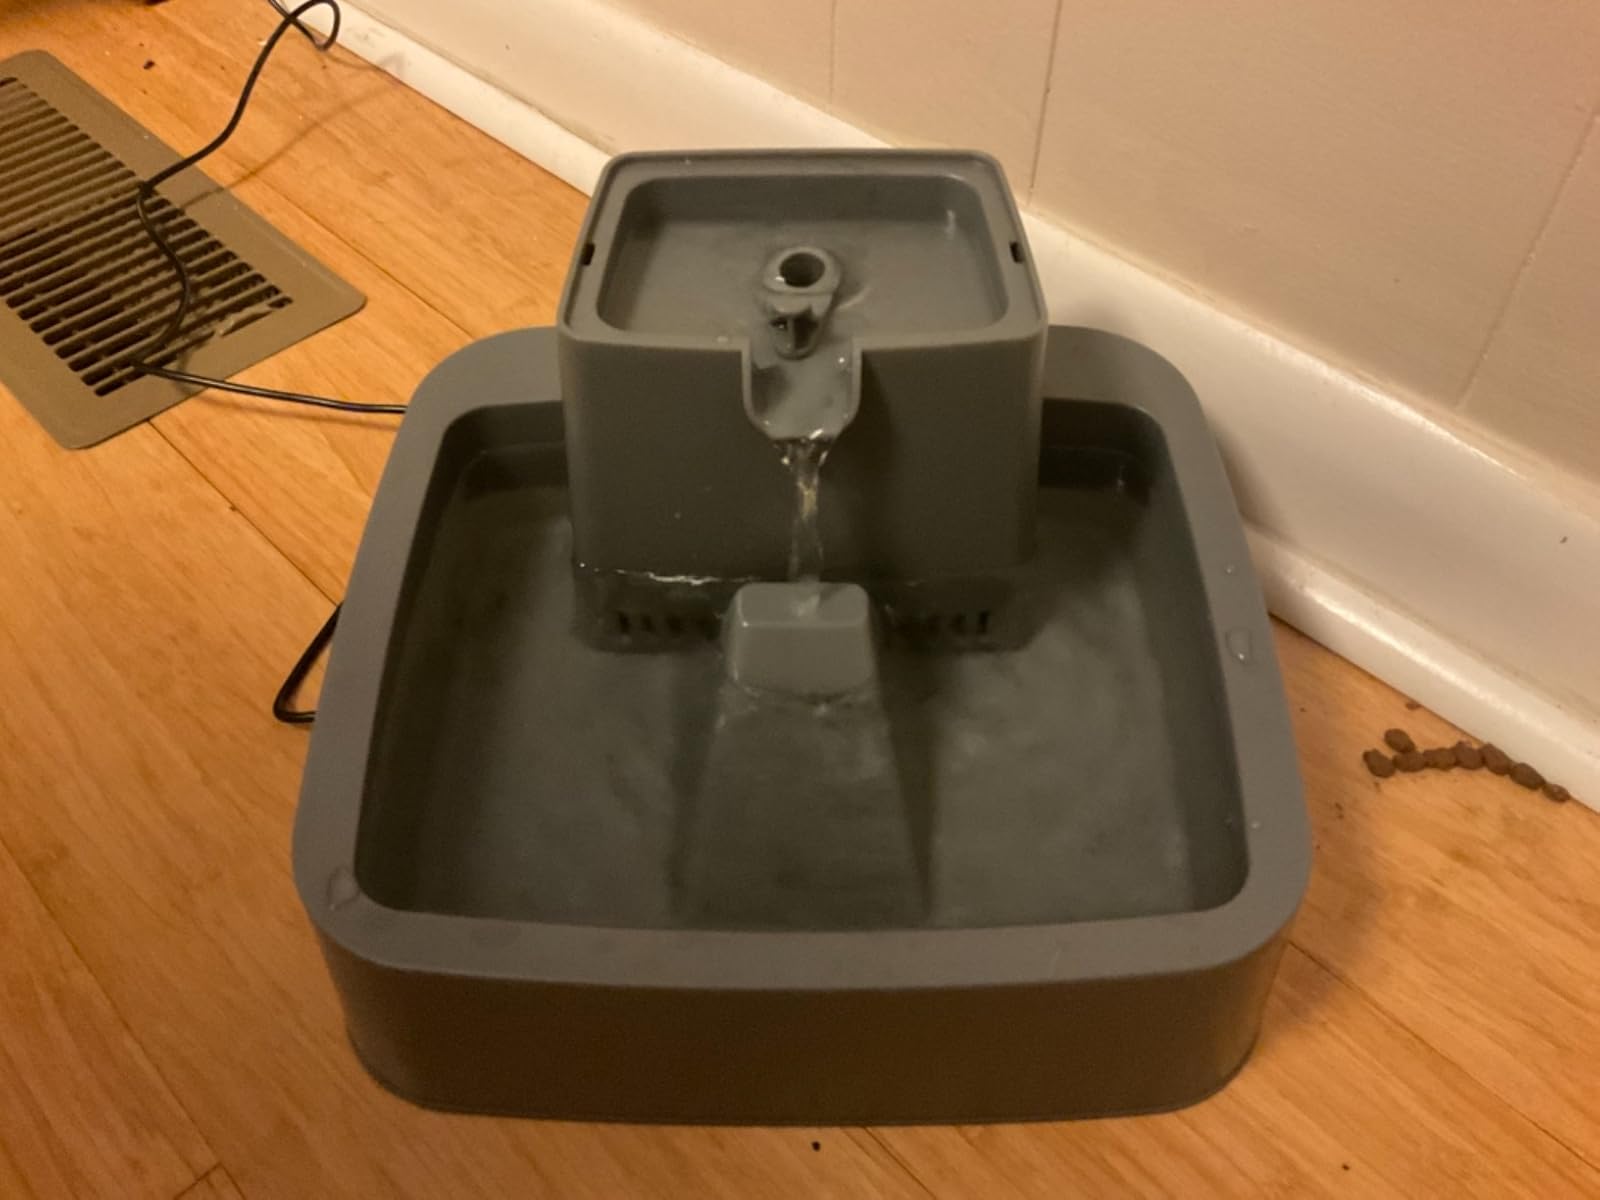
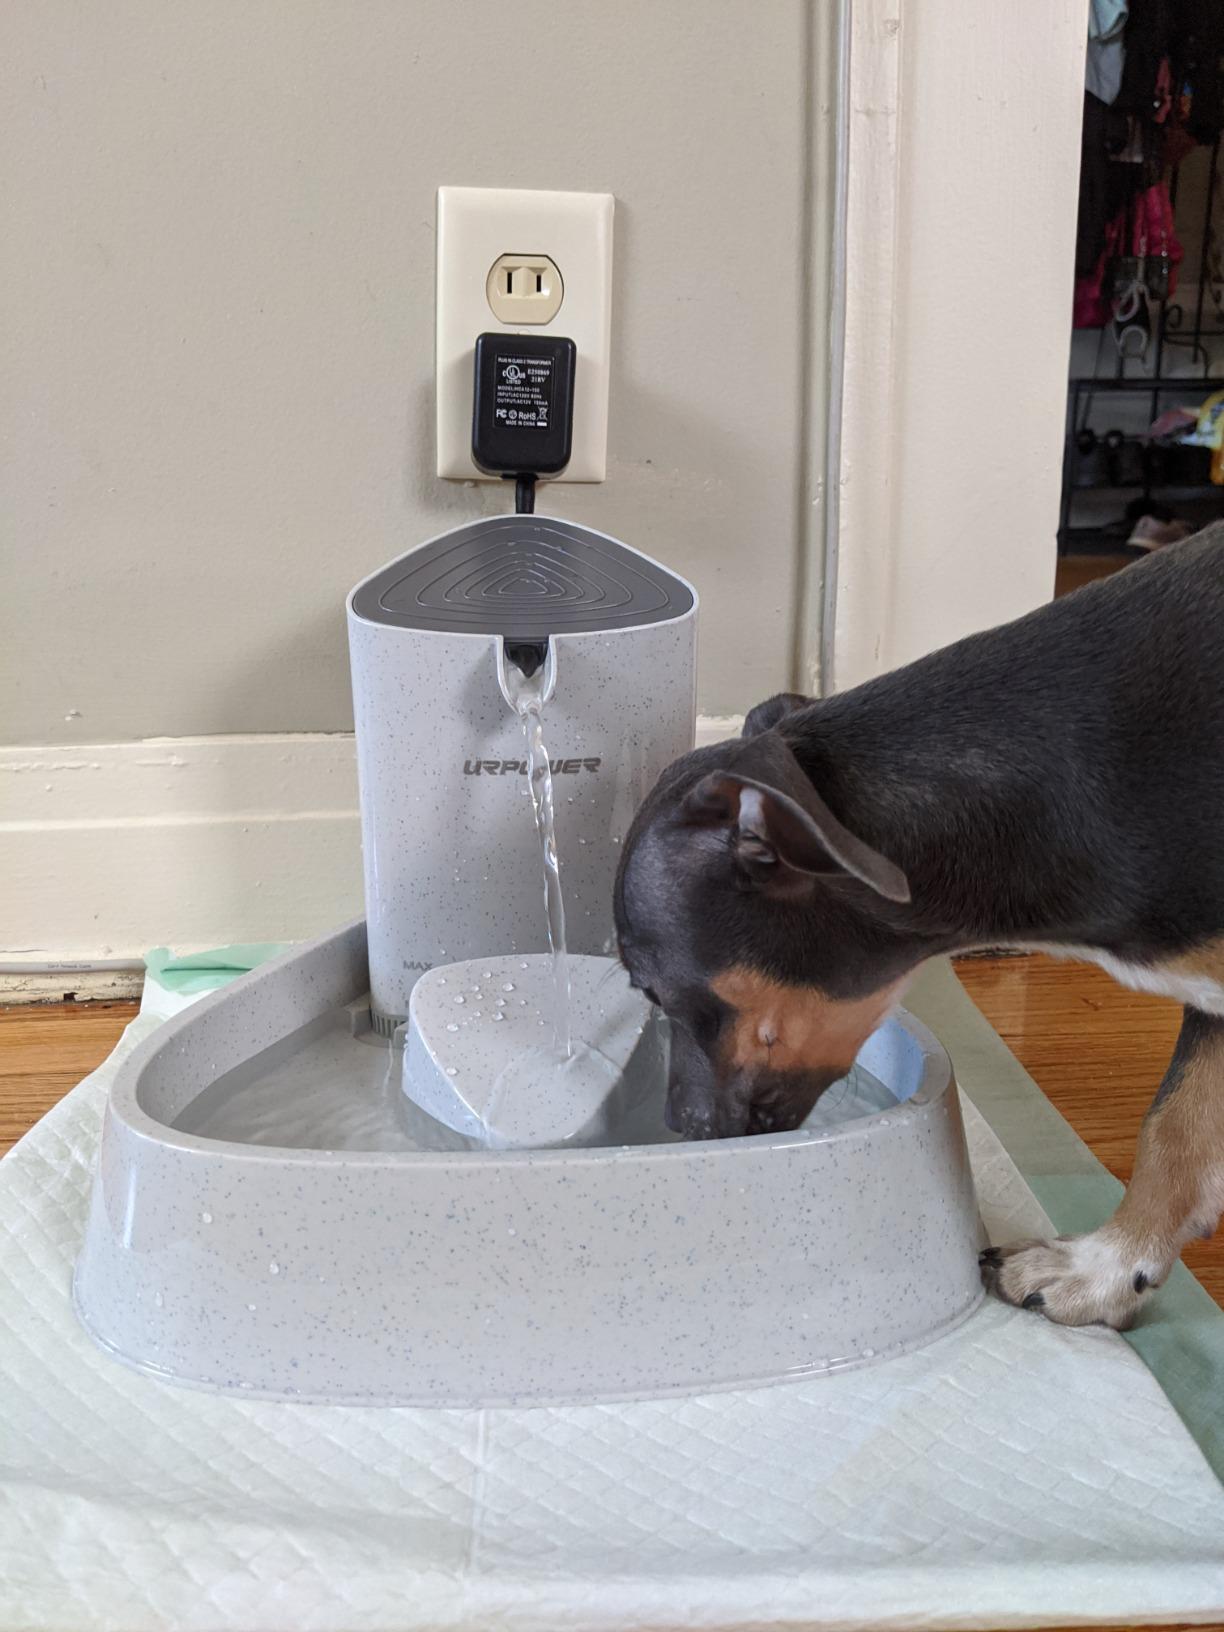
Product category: items_bowl
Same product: no